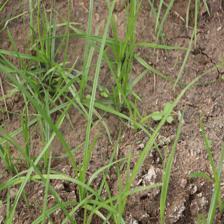
Label: Grass